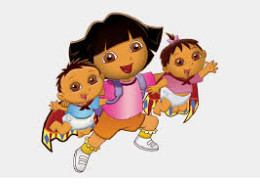
Portrait style: Cartoon Portrait